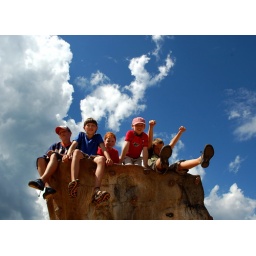
Colorado Rockies fans, on a rock in Winter Park - the sky is spectacular